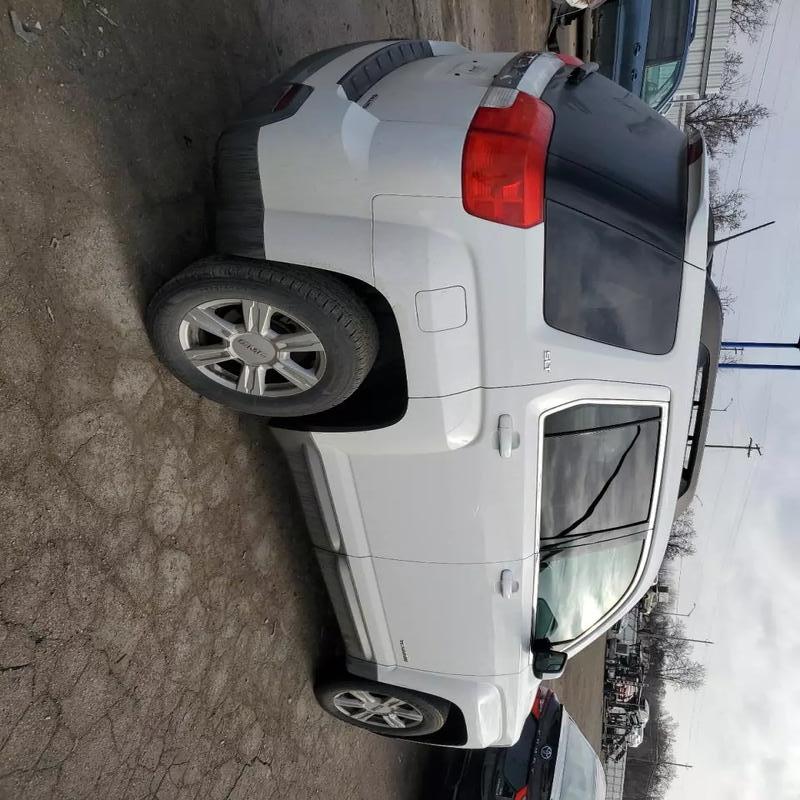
Aucun dommage détecté.
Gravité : aucun